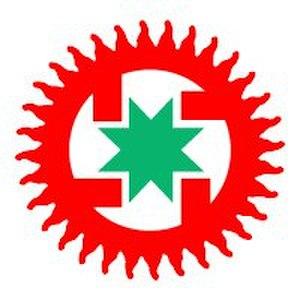
Seicho-No-Ie est une philosophie/religion d'origine japonaise. Monothéisme, insiste sur les pratiques non-sectaires religieux de gratitude à la famille et à Dieu, et la puissance de la parole positive qui influence la formation d'un destin heureux.